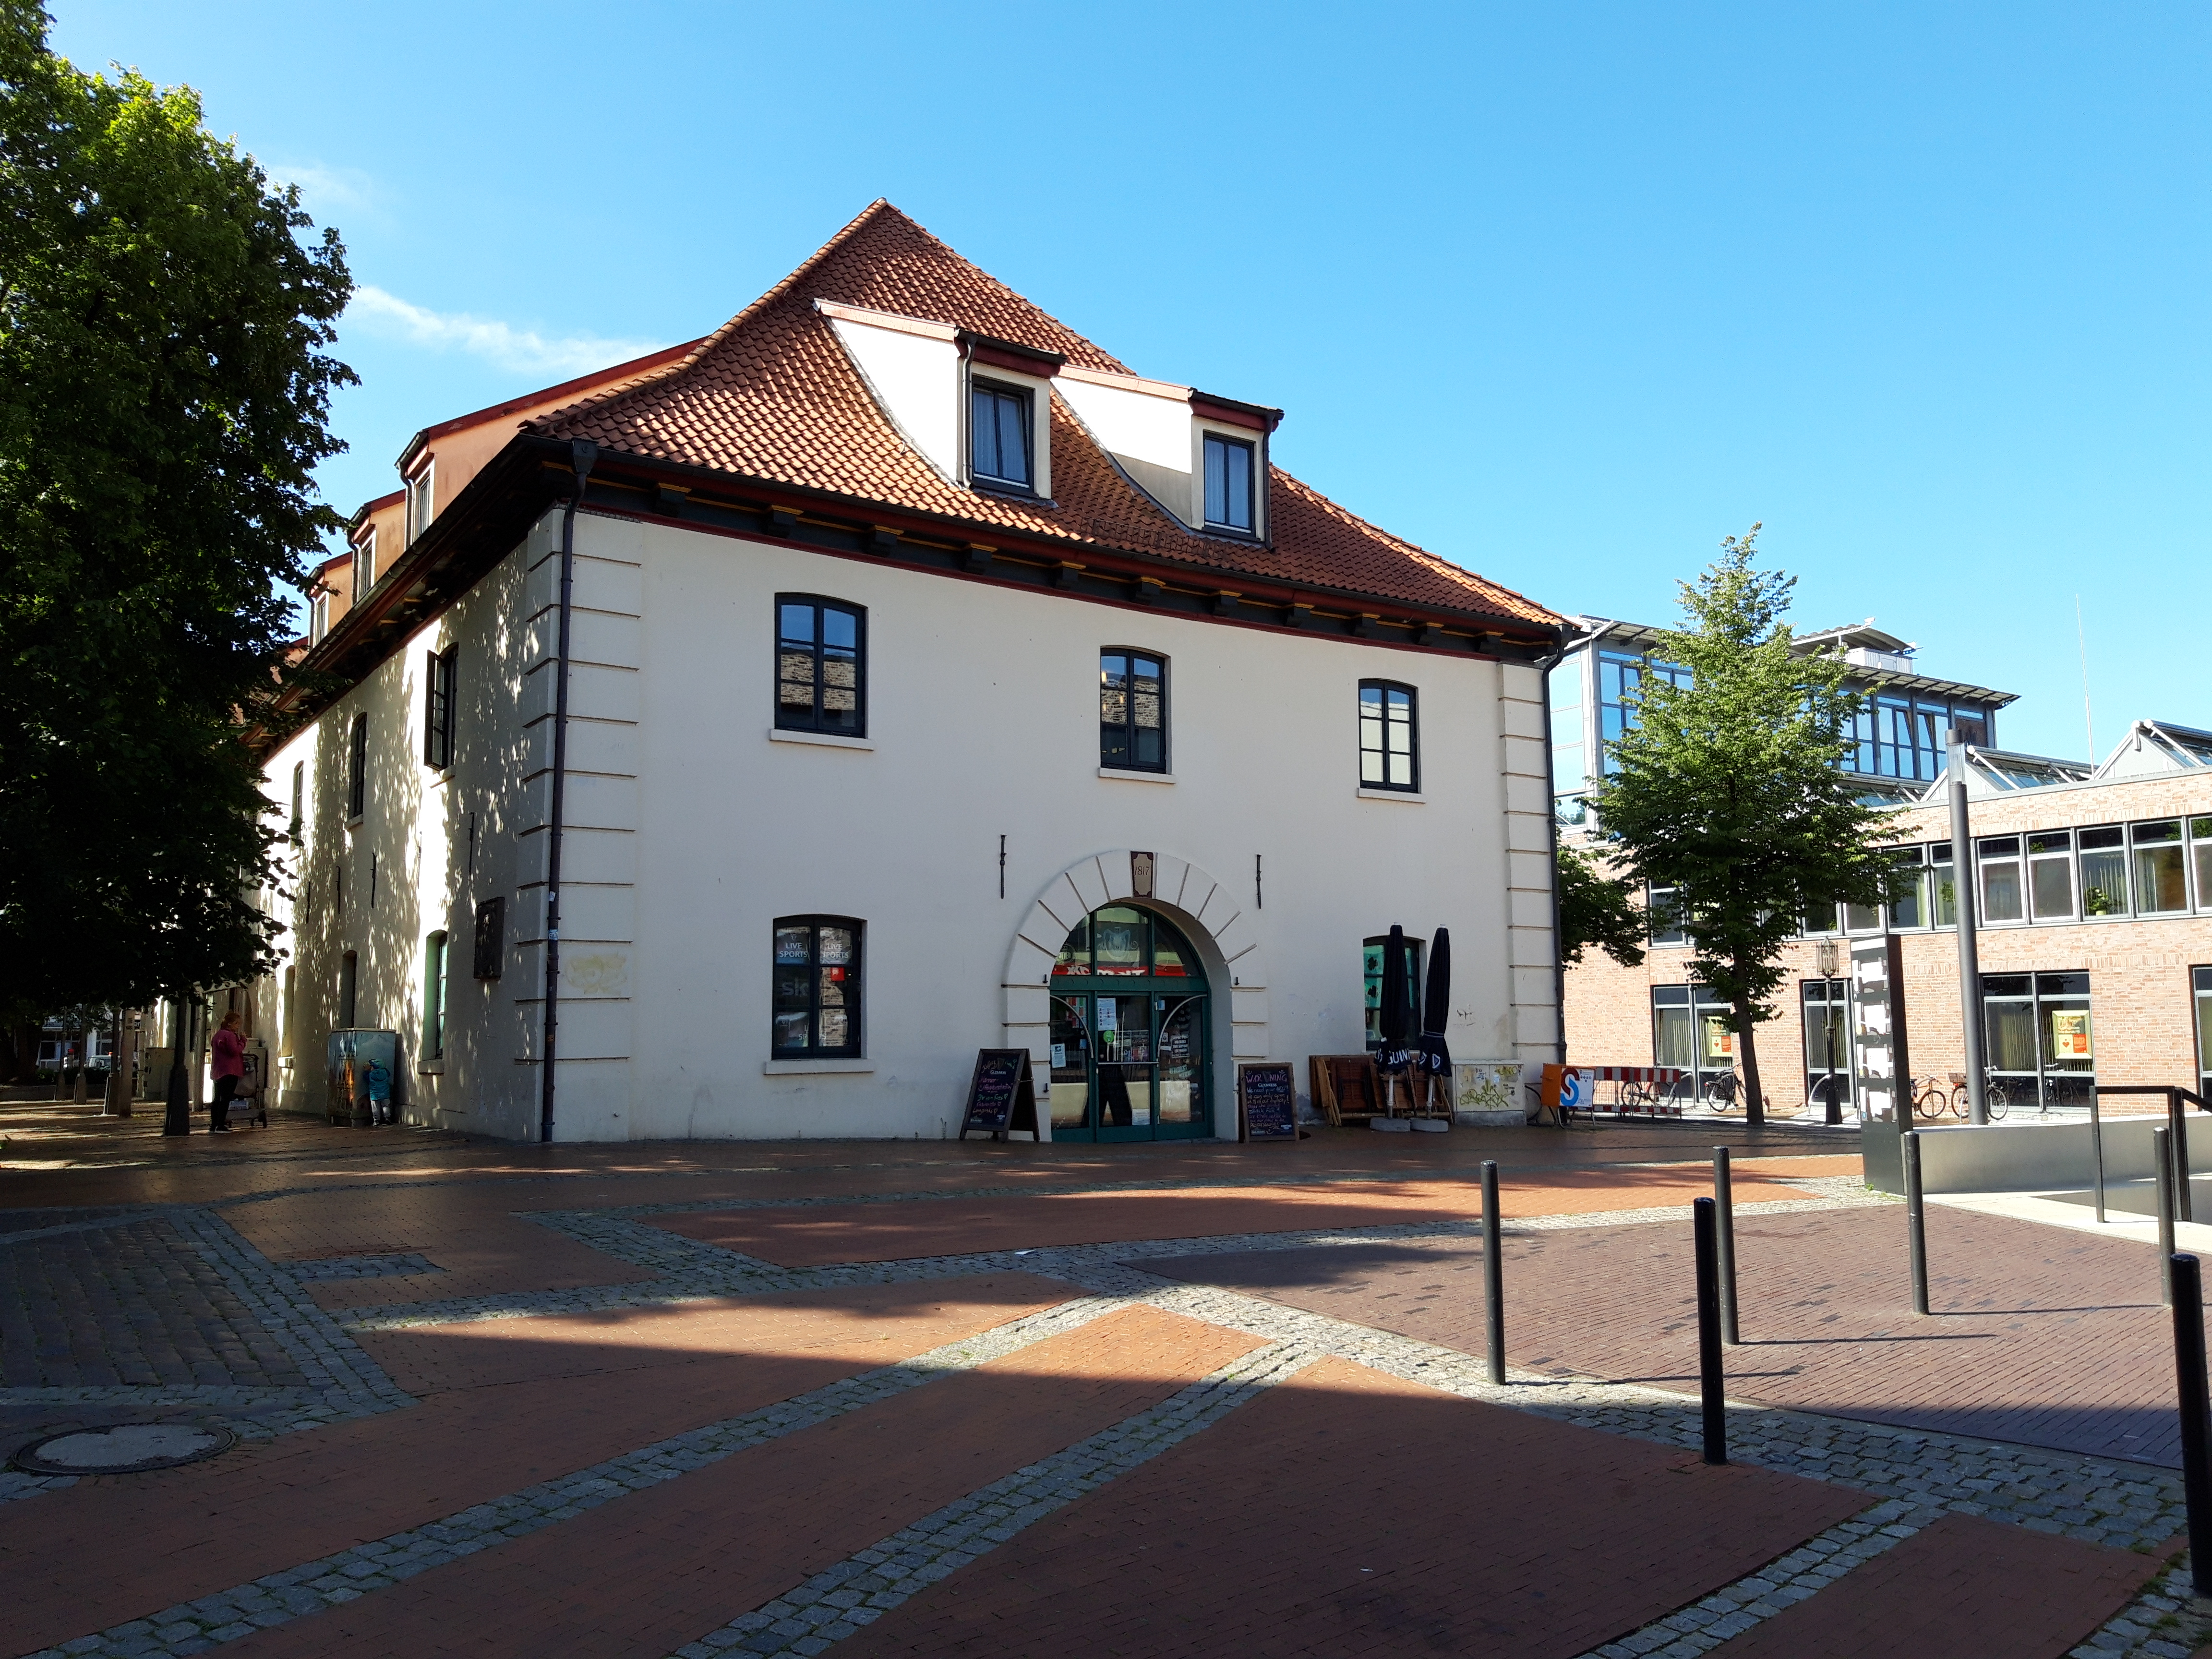
natural, property, building, house, residential area, town, home, neighbourhood, architecture, real estate, facade, suburb, roof, apartment